Kōkūtai

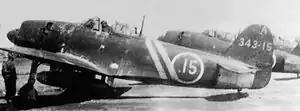
Kawanishi N1K2-J ""343 A-15"" of 301st Hikōtai/343rd Kōkūtai, Matsuyama air base, 10 April 1945.

A kōkūtai was a military aviation unit in the Imperial Japanese Navy Air Service (IJNAS), similar to the air groups in other air arms and services of the time. Some comparable units included "wing" in the British Royal Air Force, "gruppe" in the German Luftwaffe, and "groupe" in the French Armée de l'Air.